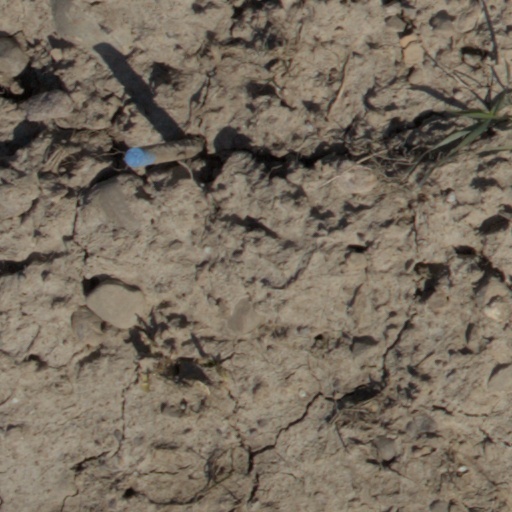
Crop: wheat